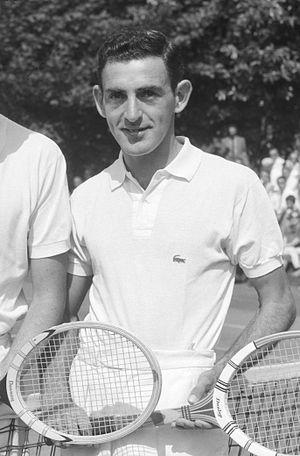
Ladislav Legenstein, né le 19 novembre 1926 en Čakovec, Croatie, ex-Royaume des Serbes, Croates et Slovènes, est un joueur de tennis autrichien et un joueur de volley-ball croate.